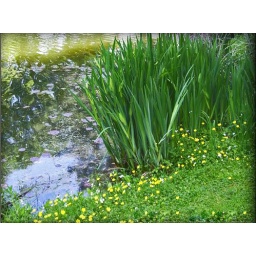
all around, and the green grass grows all around